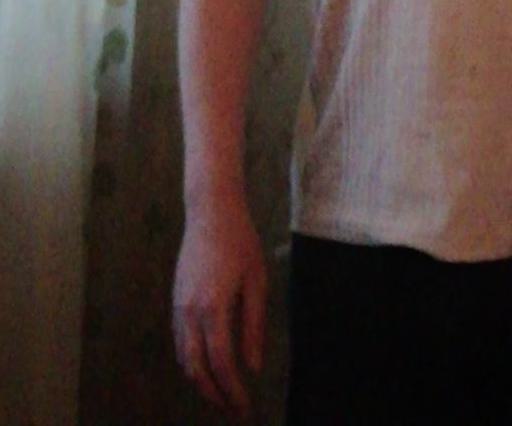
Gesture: no_gesture